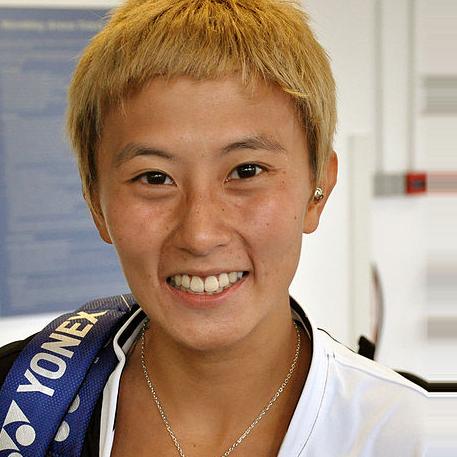
Age: 24